Stucco decoration in Islamic architecture

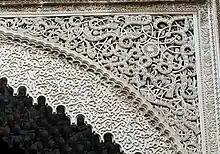
Stucco carving in the al-'Attarin Madrasa in Fez, Morocco (14th century)

The Umayyad conquest of the Iberian Peninsula in the 8th century brought Islam to this region, which subsequently became known as Al-Andalus in Arabic. The establishment of a new Umayyad dynasty in Córdoba after 756, in the form of the Emirate of Córdoba (and the Caliphate of Córdoba after 929), led to the development of a distinctive style of Islamic architecture culminating in architectural masterpieces such as the Great Mosque of Córdoba. This style, popularly known as "Moorish" architecture, was also influenced by other Islamic architectural traditions further east. Archeological evidence near Kairouan in Tunisia and Sedrata in Algeria indicate that the Abbasid style of carved stucco was also introduced to the region of Ifriqiya. Initially, however, the Abbasid style had little influence on art in al-Andalus, where stucco began to be used for decoration in the later half of the 10th century.